Pavle Đurišić

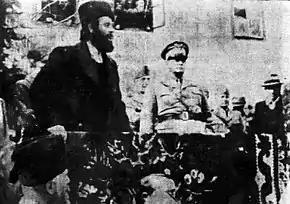
Đurišić making a speech to the Chetniks in the presence of General Pirzio Biroli, Italian governor of Montenegro

In January 1942, Đurišić met with representatives of "Generale di brigata" (Brigadier) Silvio Bonini, the commander of the Italian 19th Infantry Division "Venezia". Đurišić's brother Vaso was responsible for liaising with the Italian division and was stationed at their headquarters in Berane; at this meeting, Đurišić was granted freedom of action against the Partisans in the division's area of responsibility An agreement between Đurišić and the Italian representatives was signed by Vaso on Đurišić's behalf. That March, Đurišić again met with the staff of the division. In the same month, he assembled a group of former VKJ officers, politicians and other non-communists, and passed on Mihailović's instructions. Mihailović codenamed Đurišić's headquarters "Mountain Staff No. 15"; Đurišić selected the village of Zaostro for its location. Bonini wrote a letter to Italian Montenegro Command that Đurišić